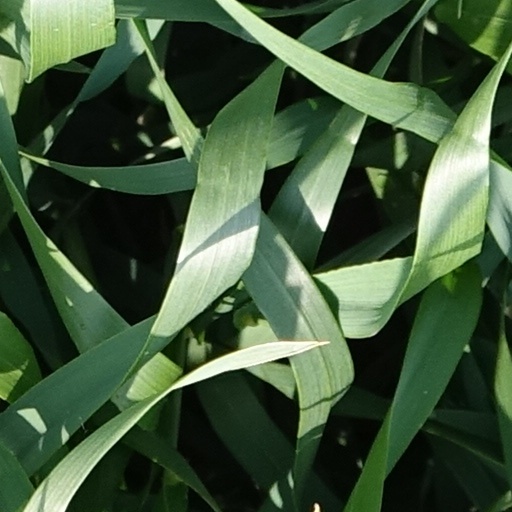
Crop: wheat